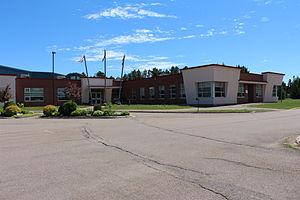
La Société Saint-Thomas-D'Aquin
La Société Saint-Thomas-d'Aquin représente les Acadiens et les Francophones de l'Île-du-Prince-Édouard, au Canada. Fondé en 1919, l'organisme compte 1 200 membres.